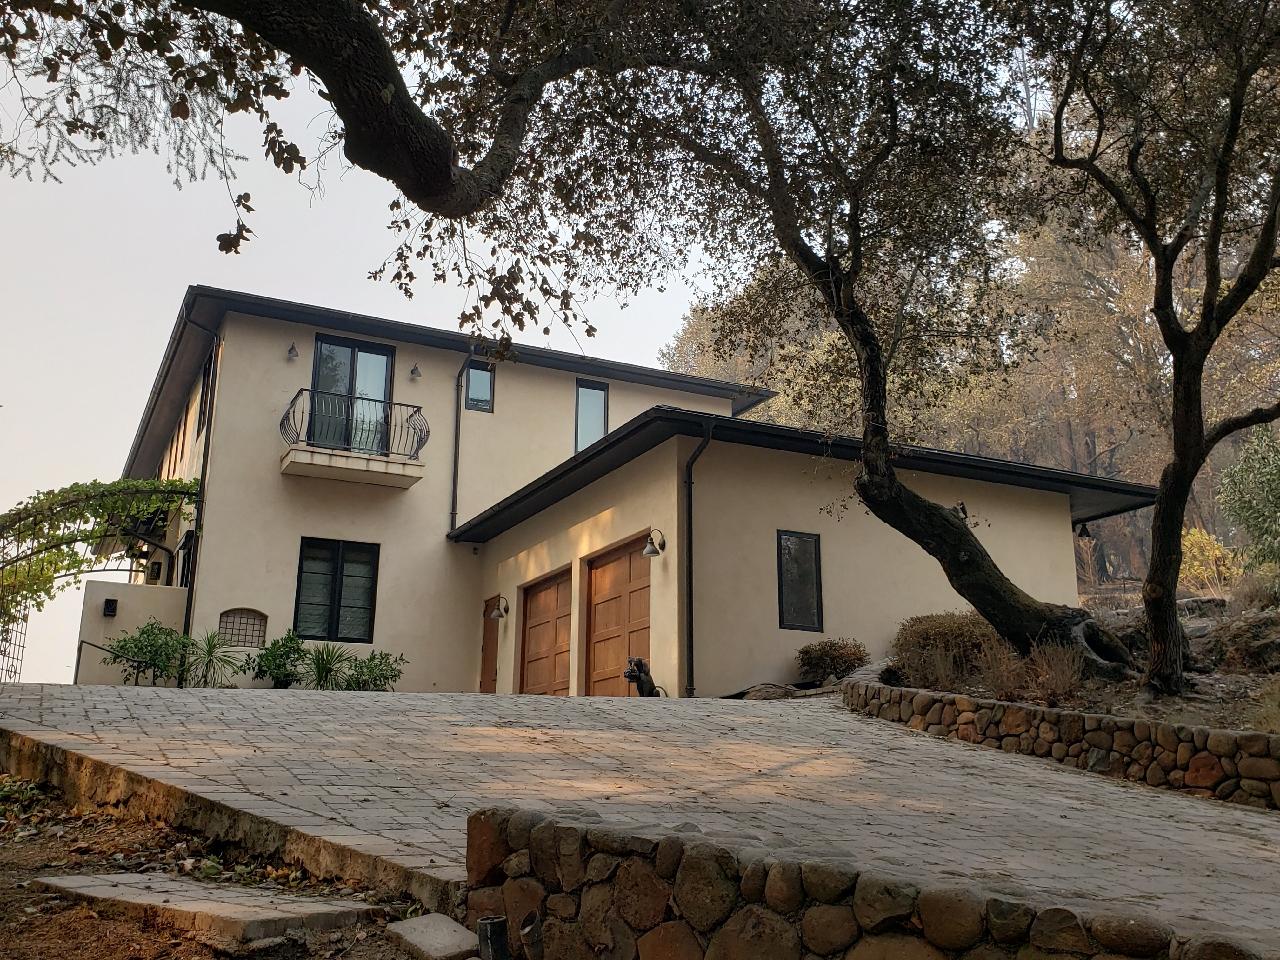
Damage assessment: no_damage